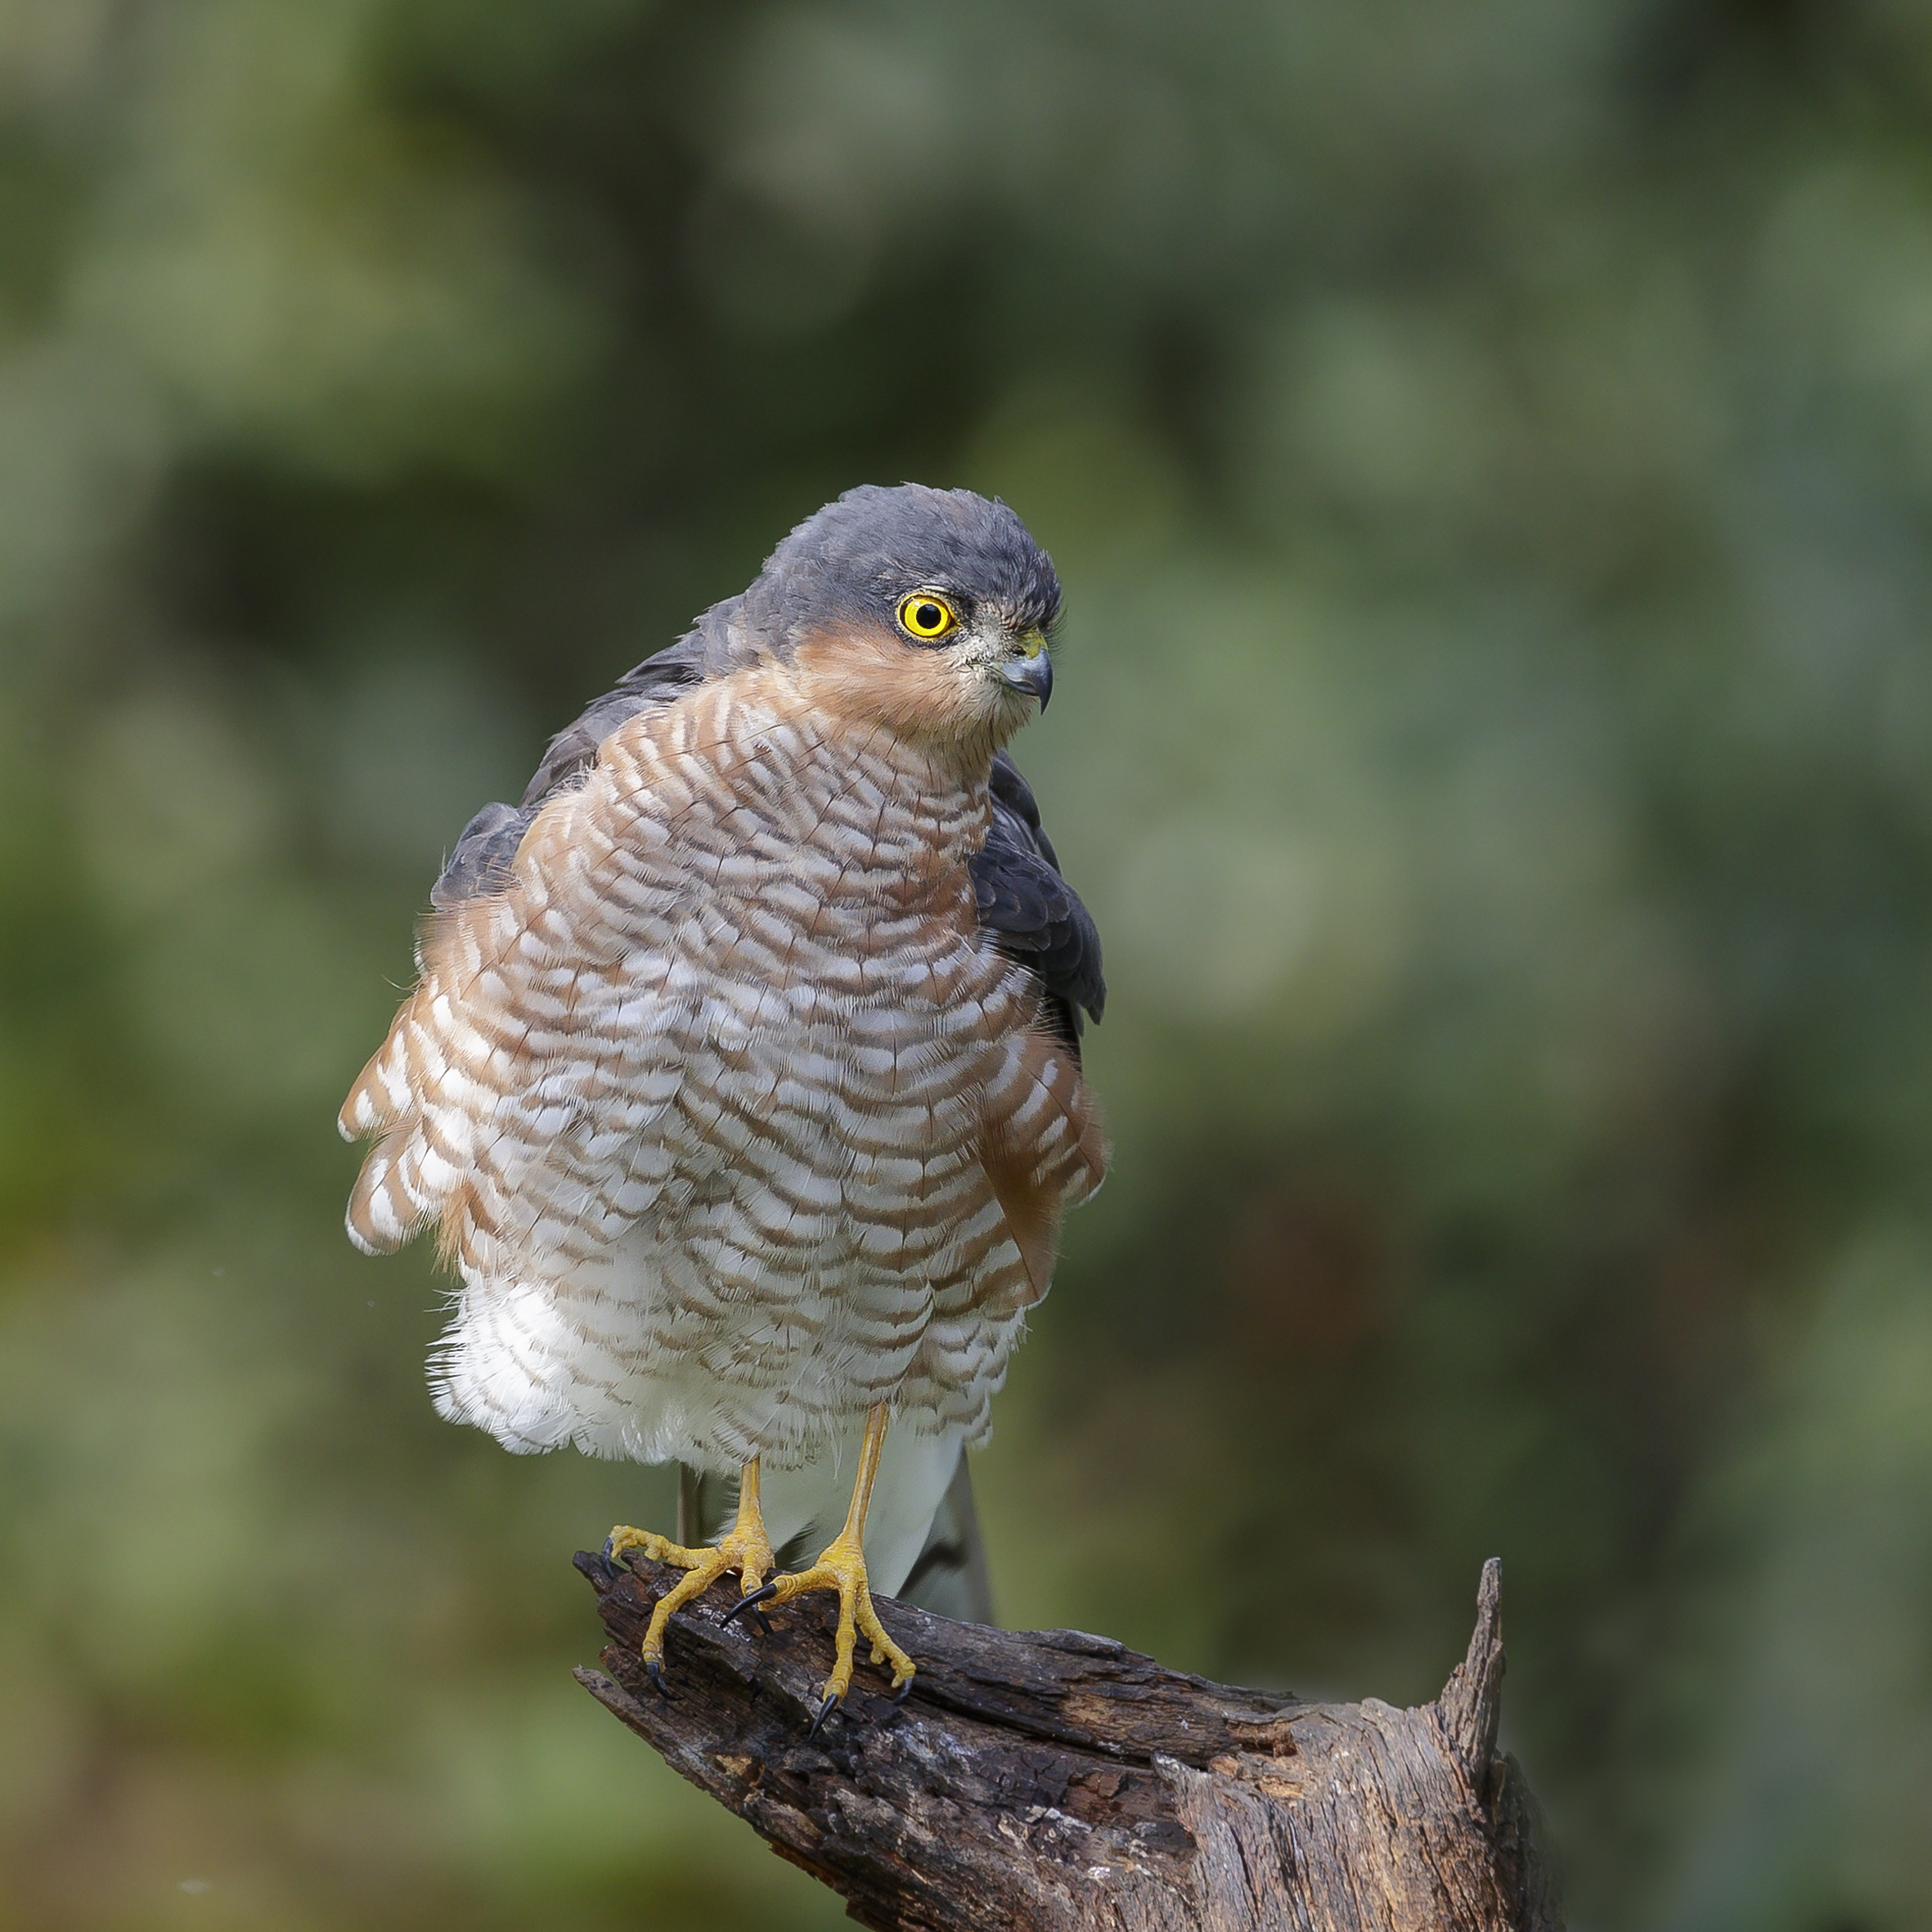
bird, vertebrate, beak, cooper's hawk, hawk, sharp shinned hawk, bird of prey, red shouldered hawk, accipitriformes, accipitridae, falcon, northern harrier, peregrine falcon, falconiformes, wildlife, harrier, tail, buzzard